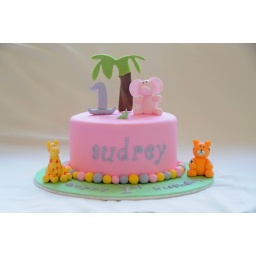
7&amp;quot; white marble buttercake with strawberry swirls, layered in pink buttercream.